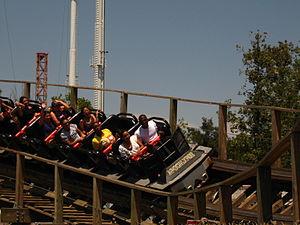
Apocalypse, anciennement connu sous le nom Terminator Salvation: The Ride sont des montagnes russes en bois du parc Six Flags Magic Mountain, localisées à Valencia près de Santa Clarita en Californie, banlieue nord de Los Angeles, aux États-Unis. Elles ont été construites à l'emplacement de Psyclone, des montagnes russes en bois démolies en fin de saison 2006.
Six Flags Magic Mountain est un parc d'attractions de la société Six Flags, situé à Valencia près de Santa Clarita en Californie, banlieue nord de Los Angeles.